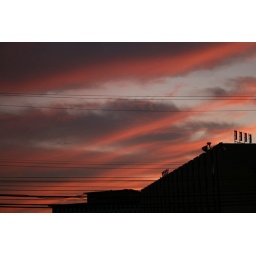
a pretty pink and dark sunset against a black building.